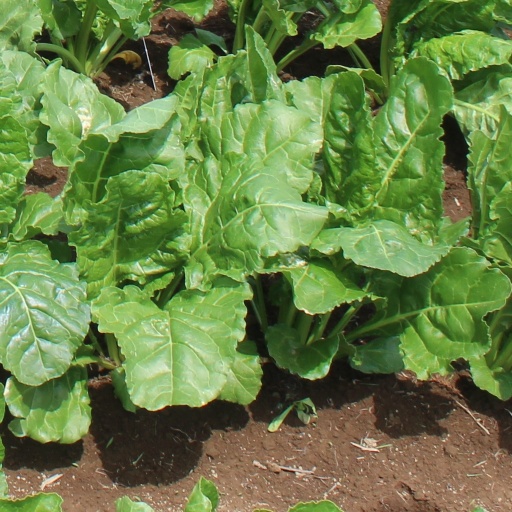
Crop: sugar beet